Doug Ducey

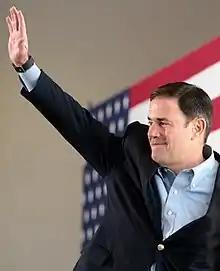
Ducey at a campaign rally in Gilbert, Arizona in October 2018.

In 2018, Ducey announced his candidacy for reelection. Former Arizona Secretary of State Ken Bennett challenged him in the Republican primary and lost by a wide margin. Ducey was reelected in November, defeating Democratic nominee David Garcia, 56%-42%.